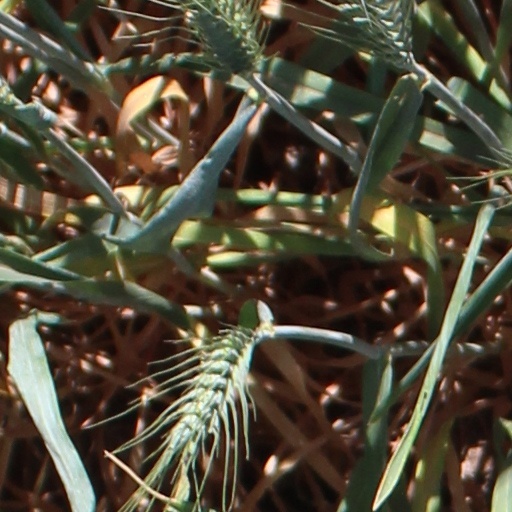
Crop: wheat